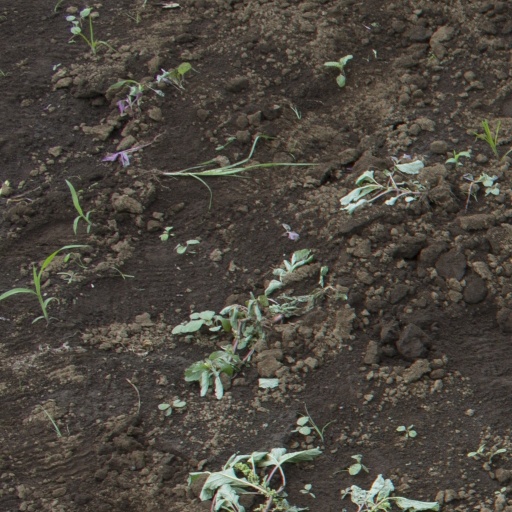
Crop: soybean